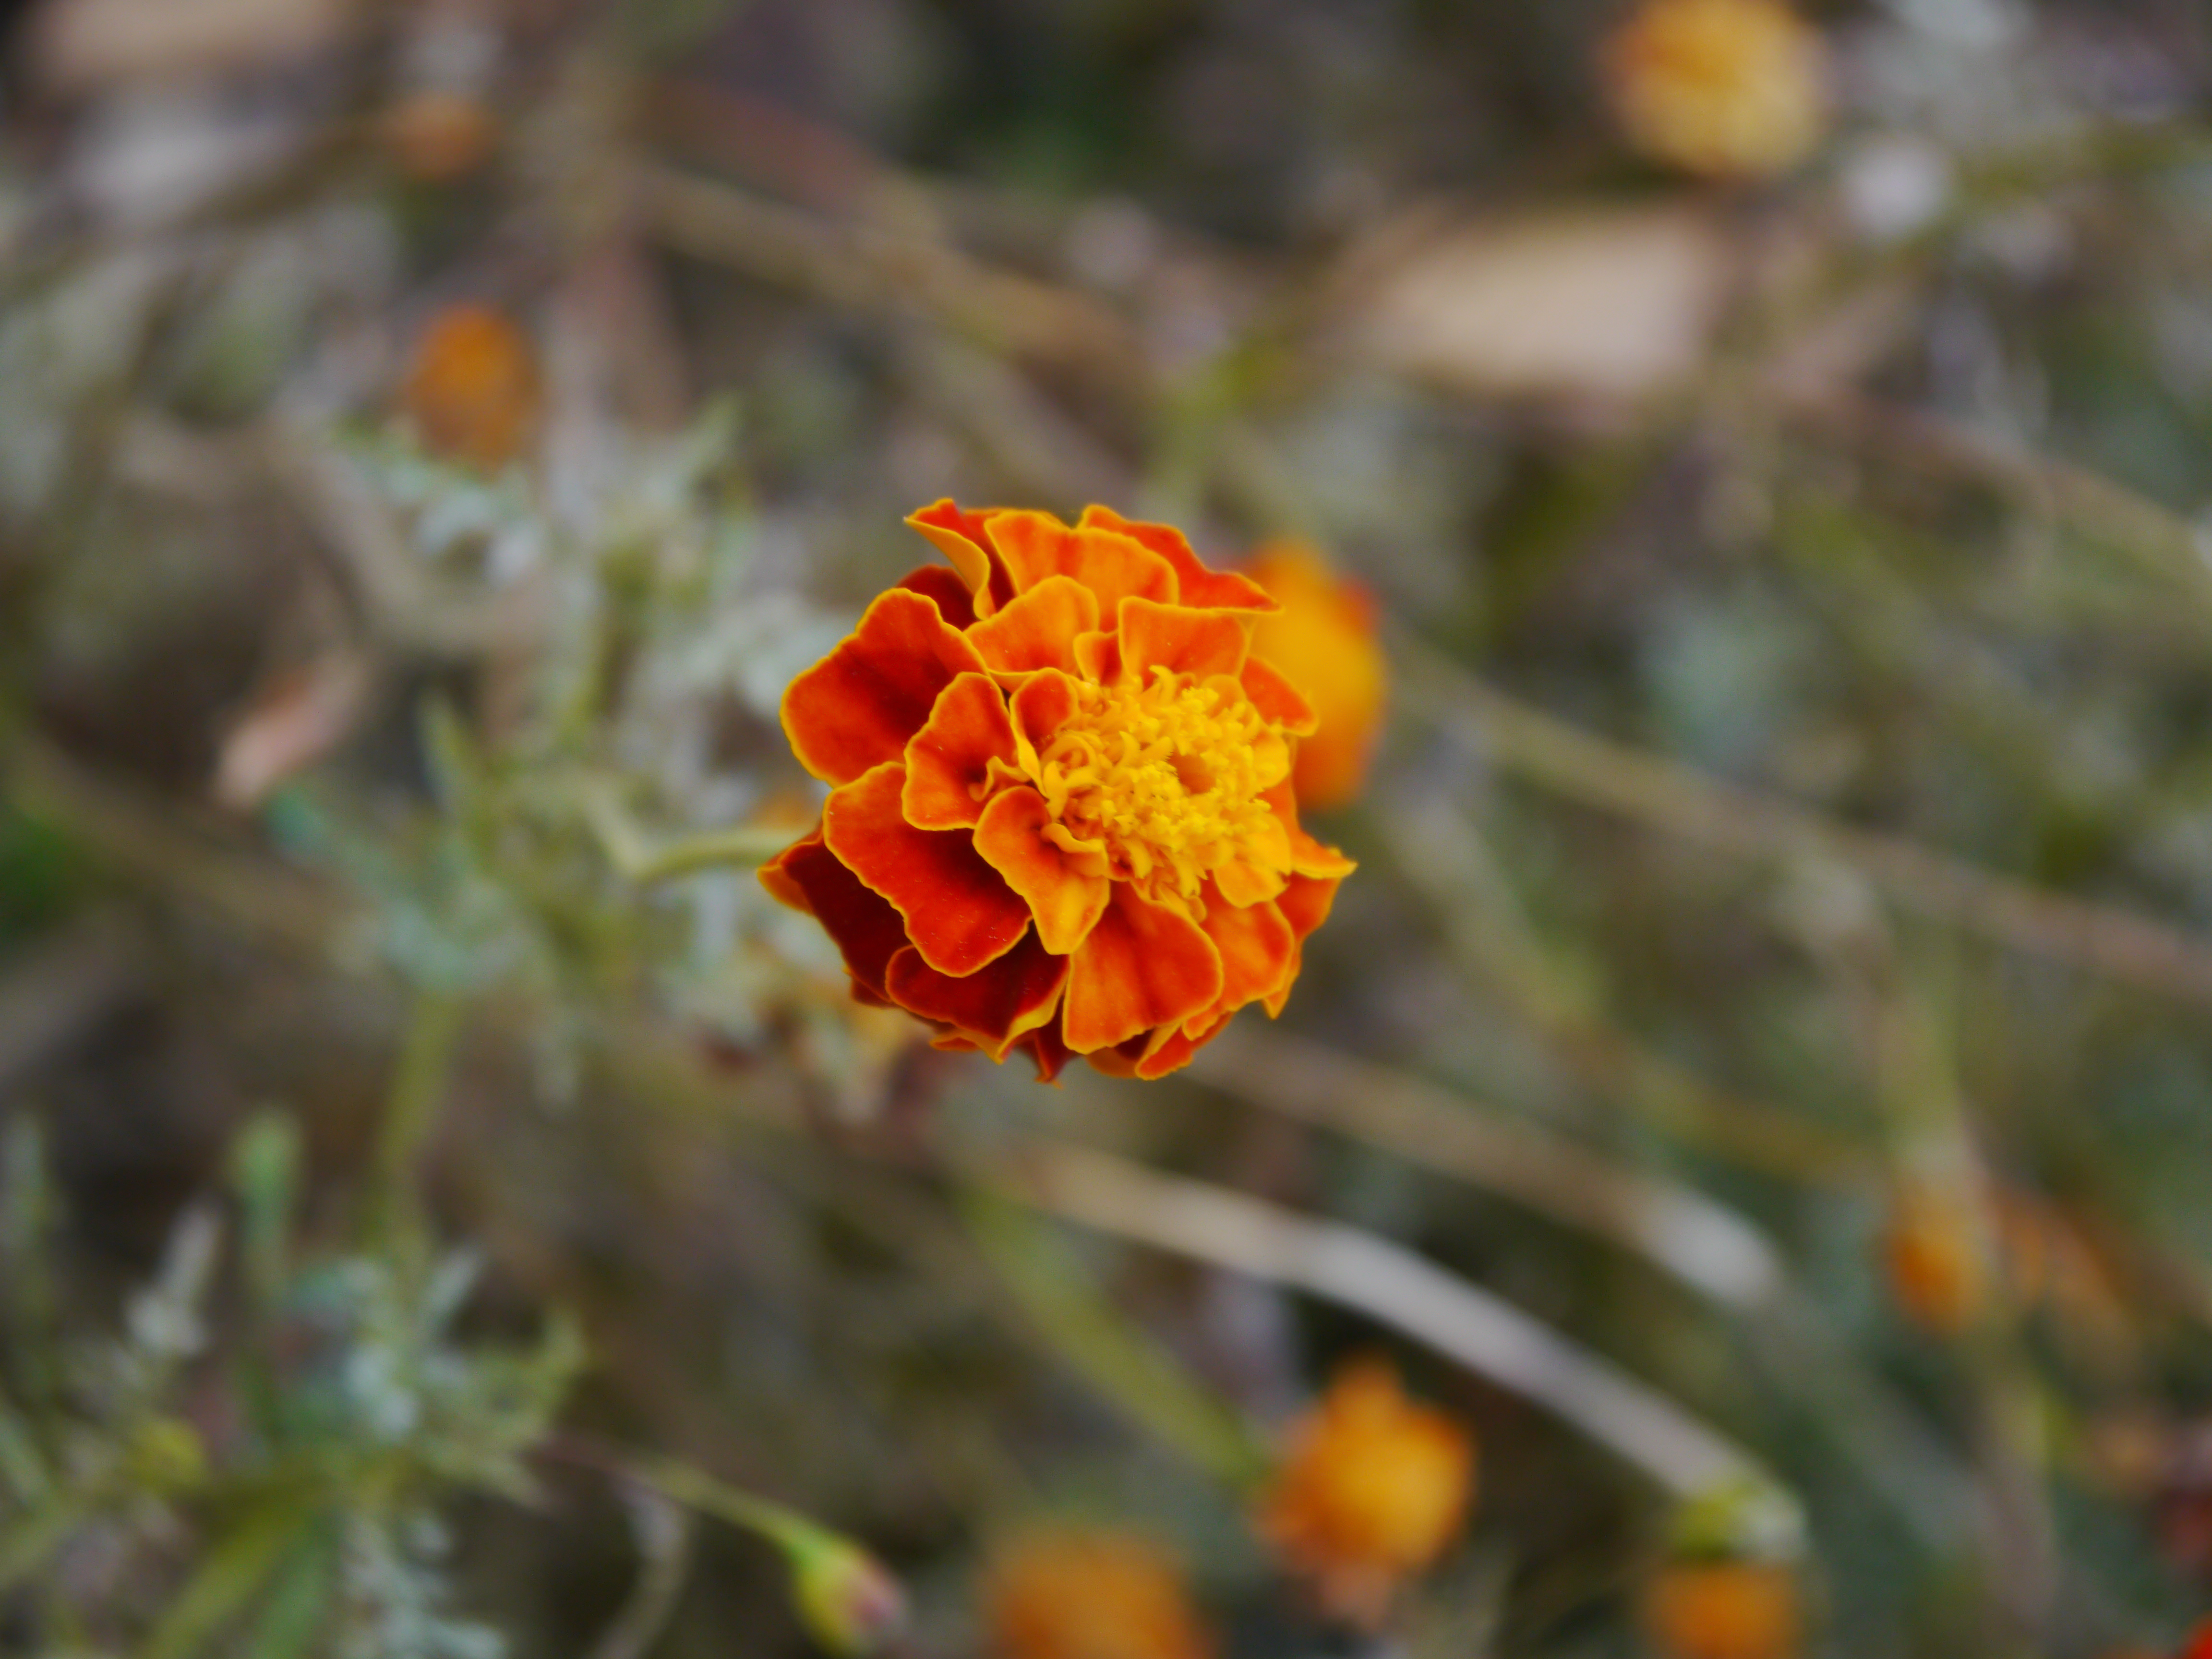
flower, background, beautiful, beauty, bloom, blooming, blossom, brown, colorful, flora, floral, flowers, garden, green, landscape, leading, marigold, natural, nature, orange, outdoor, park, people, plant, red, season, summer, sunny, view, way, yellow, petal, flowering plant, tagetes, wildflower, annual plant